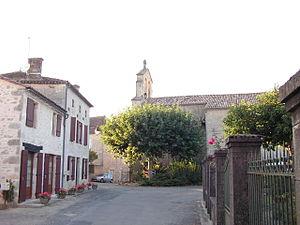
Village de Saint Vivien (Dordogne)
Saint-Vivien est une commune française située dans le département de la Dordogne, en région Nouvelle-Aquitaine.